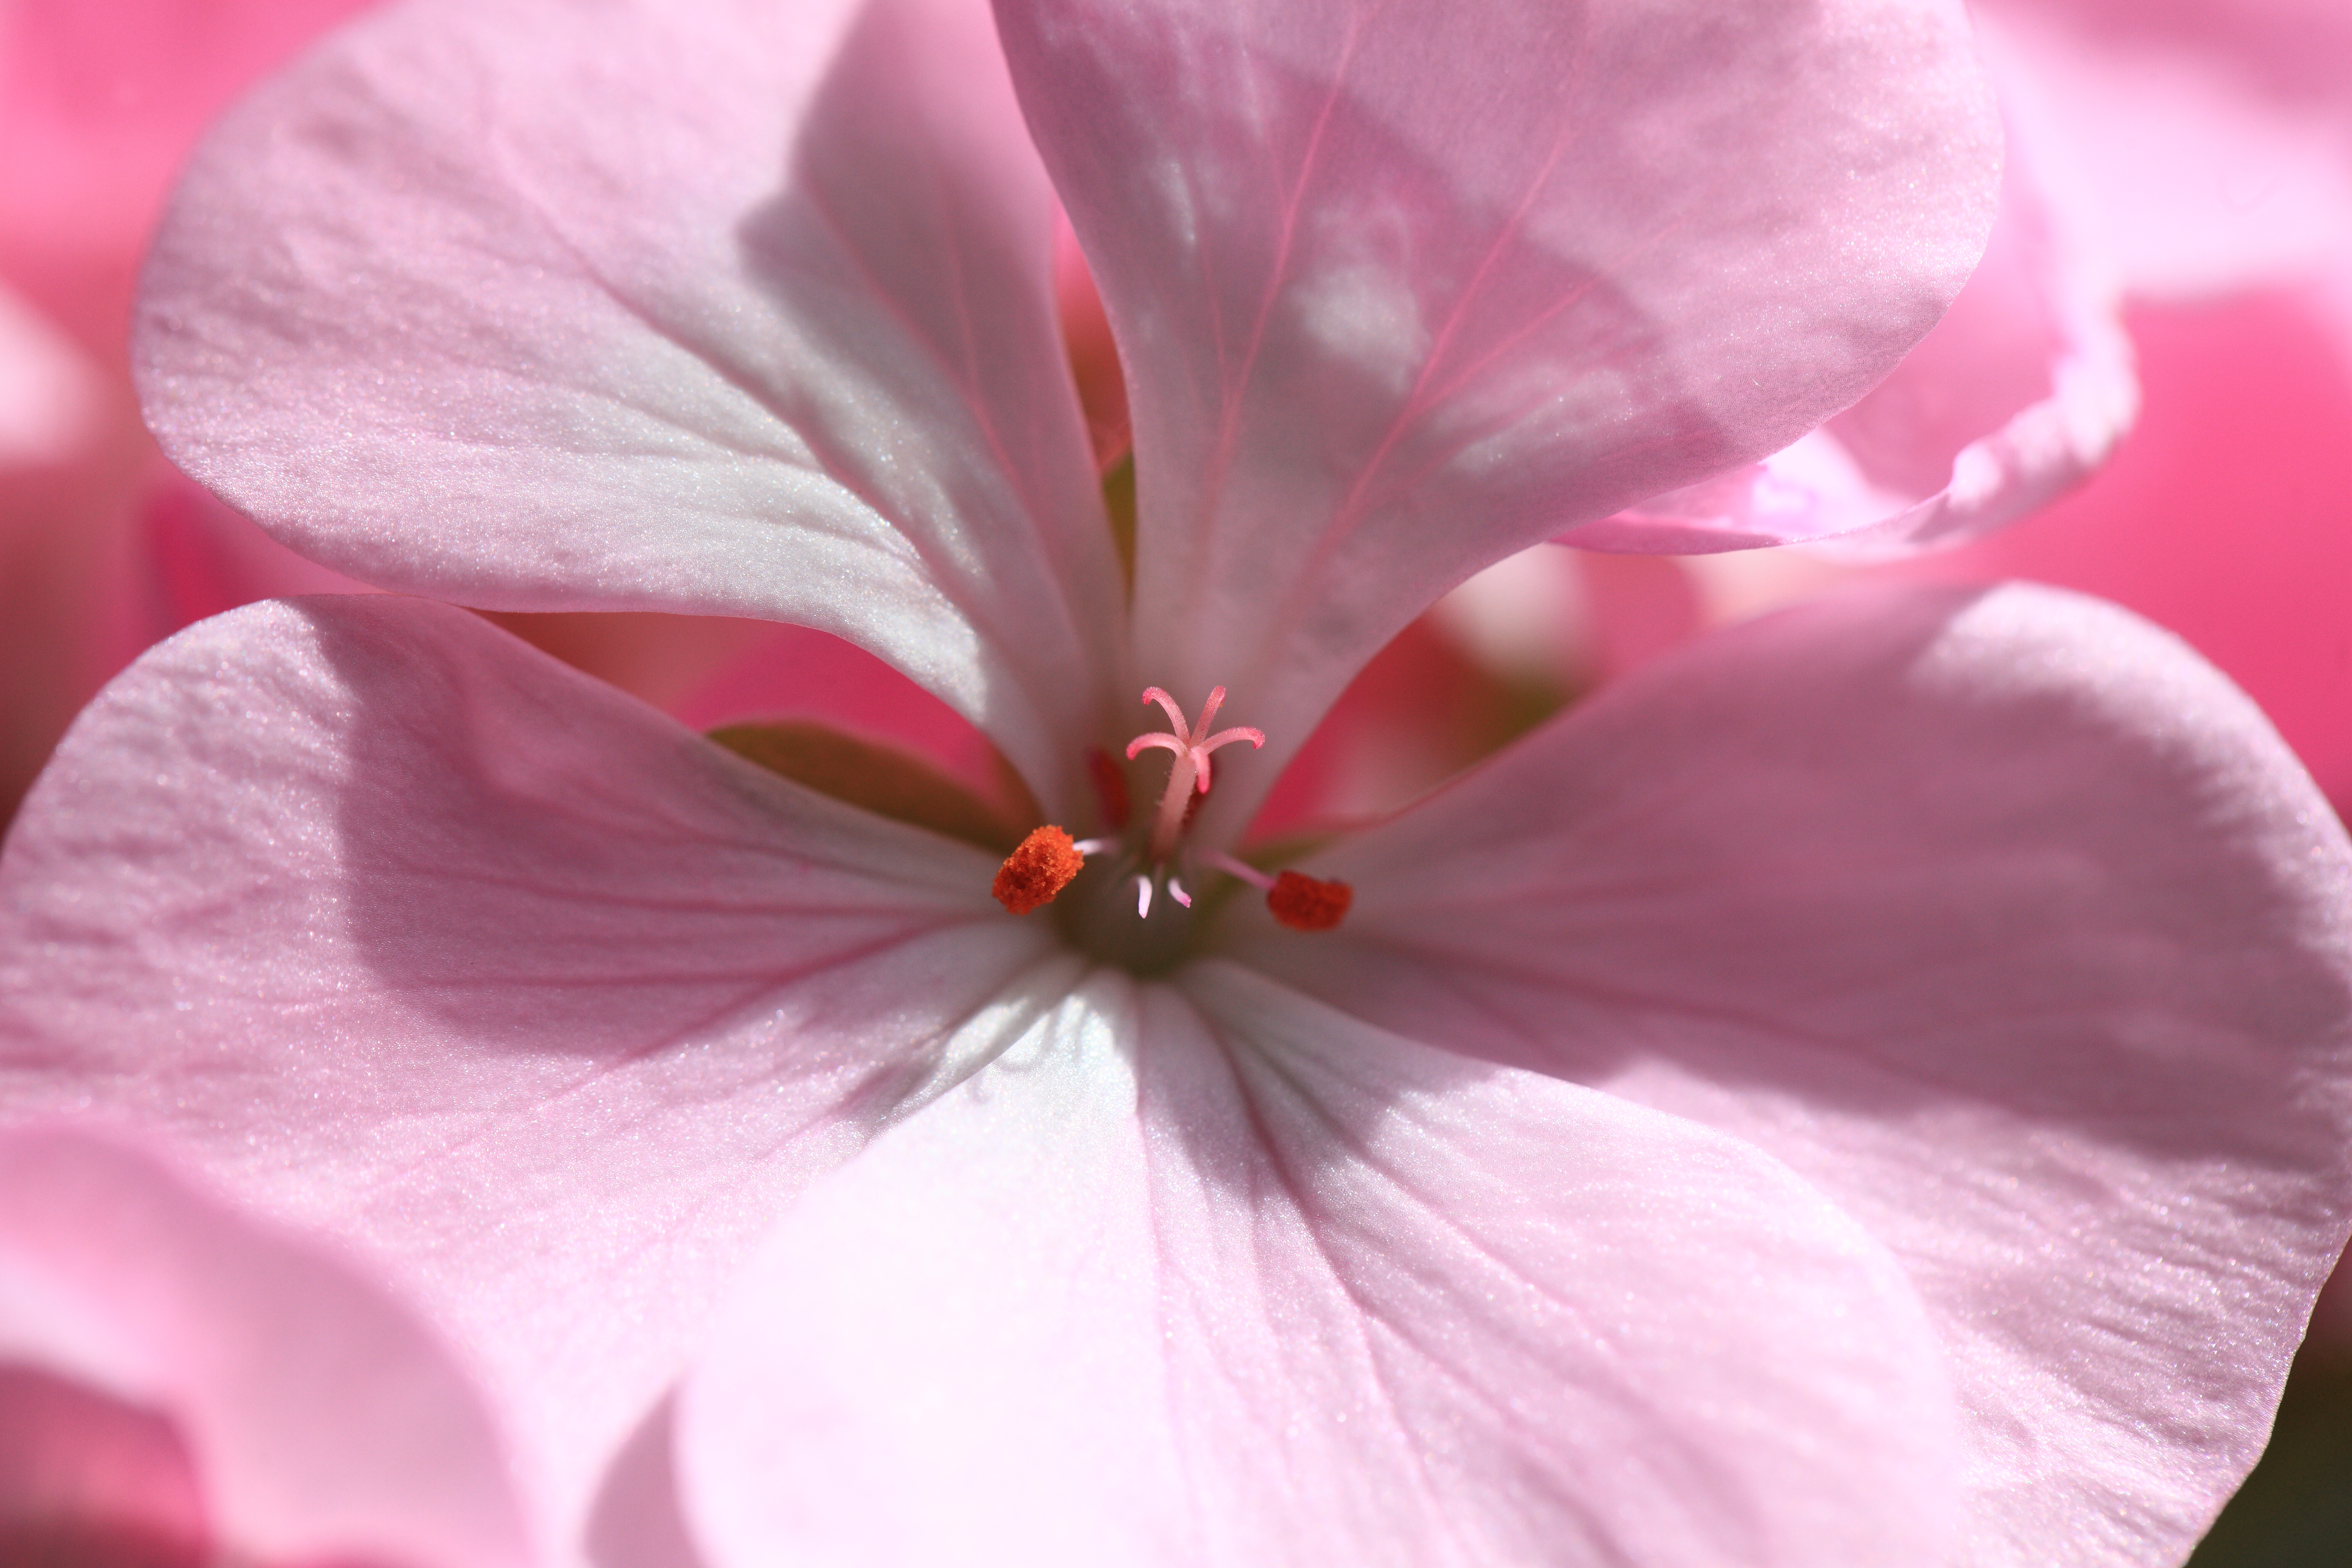
blossom, plant, flower, petal, high, tropical, peninsula, garden, pink, flora, botanical, close up, geranium, 5d, hires, markii, hi, res, resolution, izu, shimokamo, pelargonium, macro photography, flowering plant, hortorum, land plant